Juan Negrín

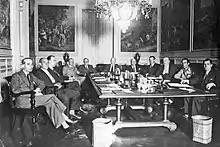
A meeting of the Largo Caballero cabinet in 1936

He was named Minister of Finance in September 1936 in the government of Largo Caballero. He only accepted the post out of party discipline, as he considered that Largo Caballero as Prime Minister gave an excessively radical image of the Republic to the outside world and was a serious political and diplomatic blunder that would make it impossible to obtain vital aid from France and Great Britain. As the finance minister, he built up the "Carabineros" (custom guards), a force of 20,000 men which was later nicknamed the "Hundred Thousand Sons of Negrín" (an allusion to the Hundred Thousand Sons of Saint Louis), in order to recover the control of the French frontier posts, which had been seized by the anarchist Confederación Nacional del Trabajo (CNT).